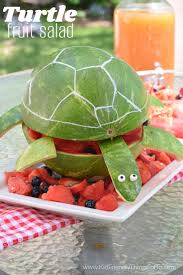
Label: Watermelon